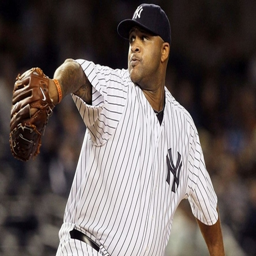
star throwing out the first pitch at a game